Party of the Swedes

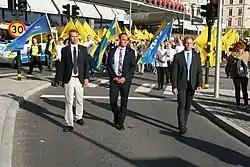
Party of the Swedes demonstrates in Stockholm

The party was founded as "Folkfronten" ("the people's front") in November 2008 by members of the defunct National Socialist Front. The name of the party was changed in 2009 to avoid confusion and loss of votes in the 2010 election. When the party filed an application to the Election Authority of Sweden, it became apparent that a newly established socialist group had been registered under the same name only weeks before to block its use.